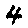
Label: 4